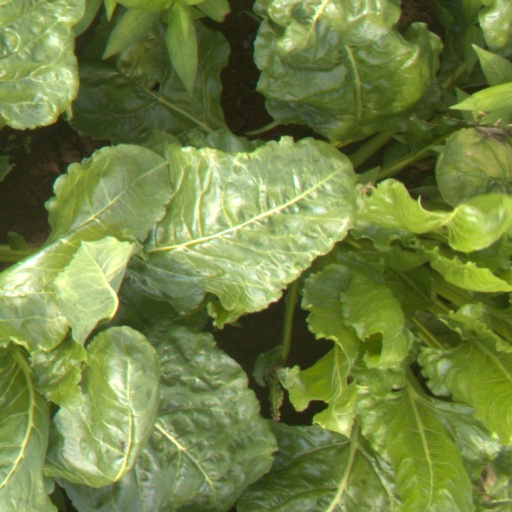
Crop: sugar beet